Stefan Lazarević

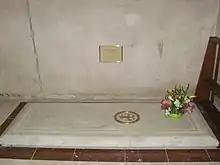
The tomb of despot Stefan in the Manasija monastery

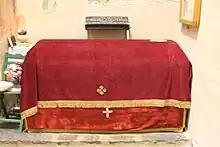
Case with the relics of despot Stefan, Koporin Monastery

Like most of the rulers and noblemen of those times, Despot Stefan loved and used to saddle his horse often and ride with his escort to hunt in nearby villages. On one of the returns from the castle in Belgrade Fortress finding himself near the place known as Glava, or Glavica, at Mt. Kosmaj, Despot stopped his escort to ride out to hunt. As accustomed he stretched his hand forward to let the hawk on it but his body did not obey. The whole escort noticed the way his body was leaning from one to the other side, becoming aware that something unusual was happening. Everybody knew well his imposing pose on a horse and they all doubtfully watched him fall to the ground helplessly. According to Constantine the Philosopher, his sudden death on 19 July 1427 was indicated by a mystic storm that made the sky from Belgrade turn black, and the thunder covered his soft, last words, "Get George, get George!"